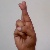
The image shows a hand gesture representing the letter 'R' in Indian Sign Language.